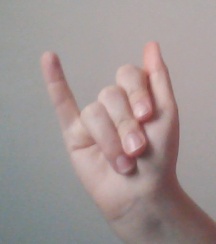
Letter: meem